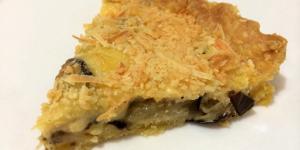
quiche de berenjena y queso